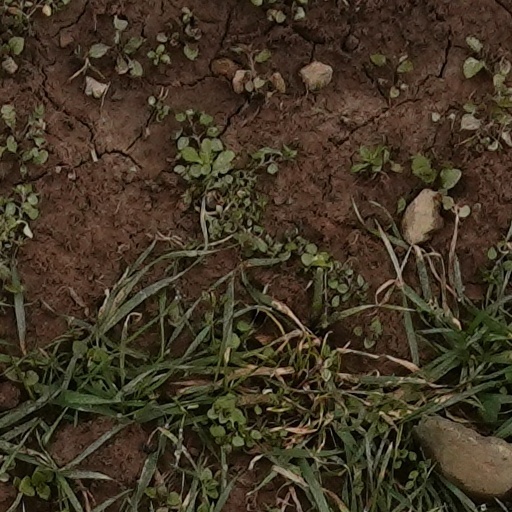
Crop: wheat